Russian playing cards

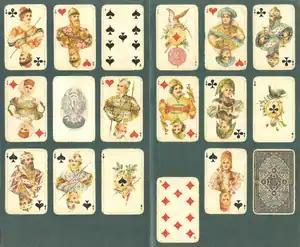
"Russian style" card deck

The end of the 19th and the beginning of 20th knew the rising interest to the old pre-Petrine Russian traditions (see also Russian Revival architecture), this fashion was even more intensified due to the 300th anniversary of the house of Romanovs in 1913. As a result, in 1911 the particular card design in the "Russian style" was created. The costumes of the face cards imitated the historical 17th century Russian costumes of the famous 1903 Ball in the Winter Palace.